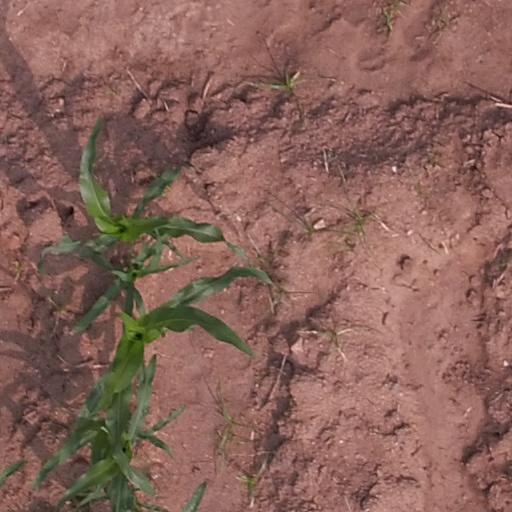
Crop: maize; corn